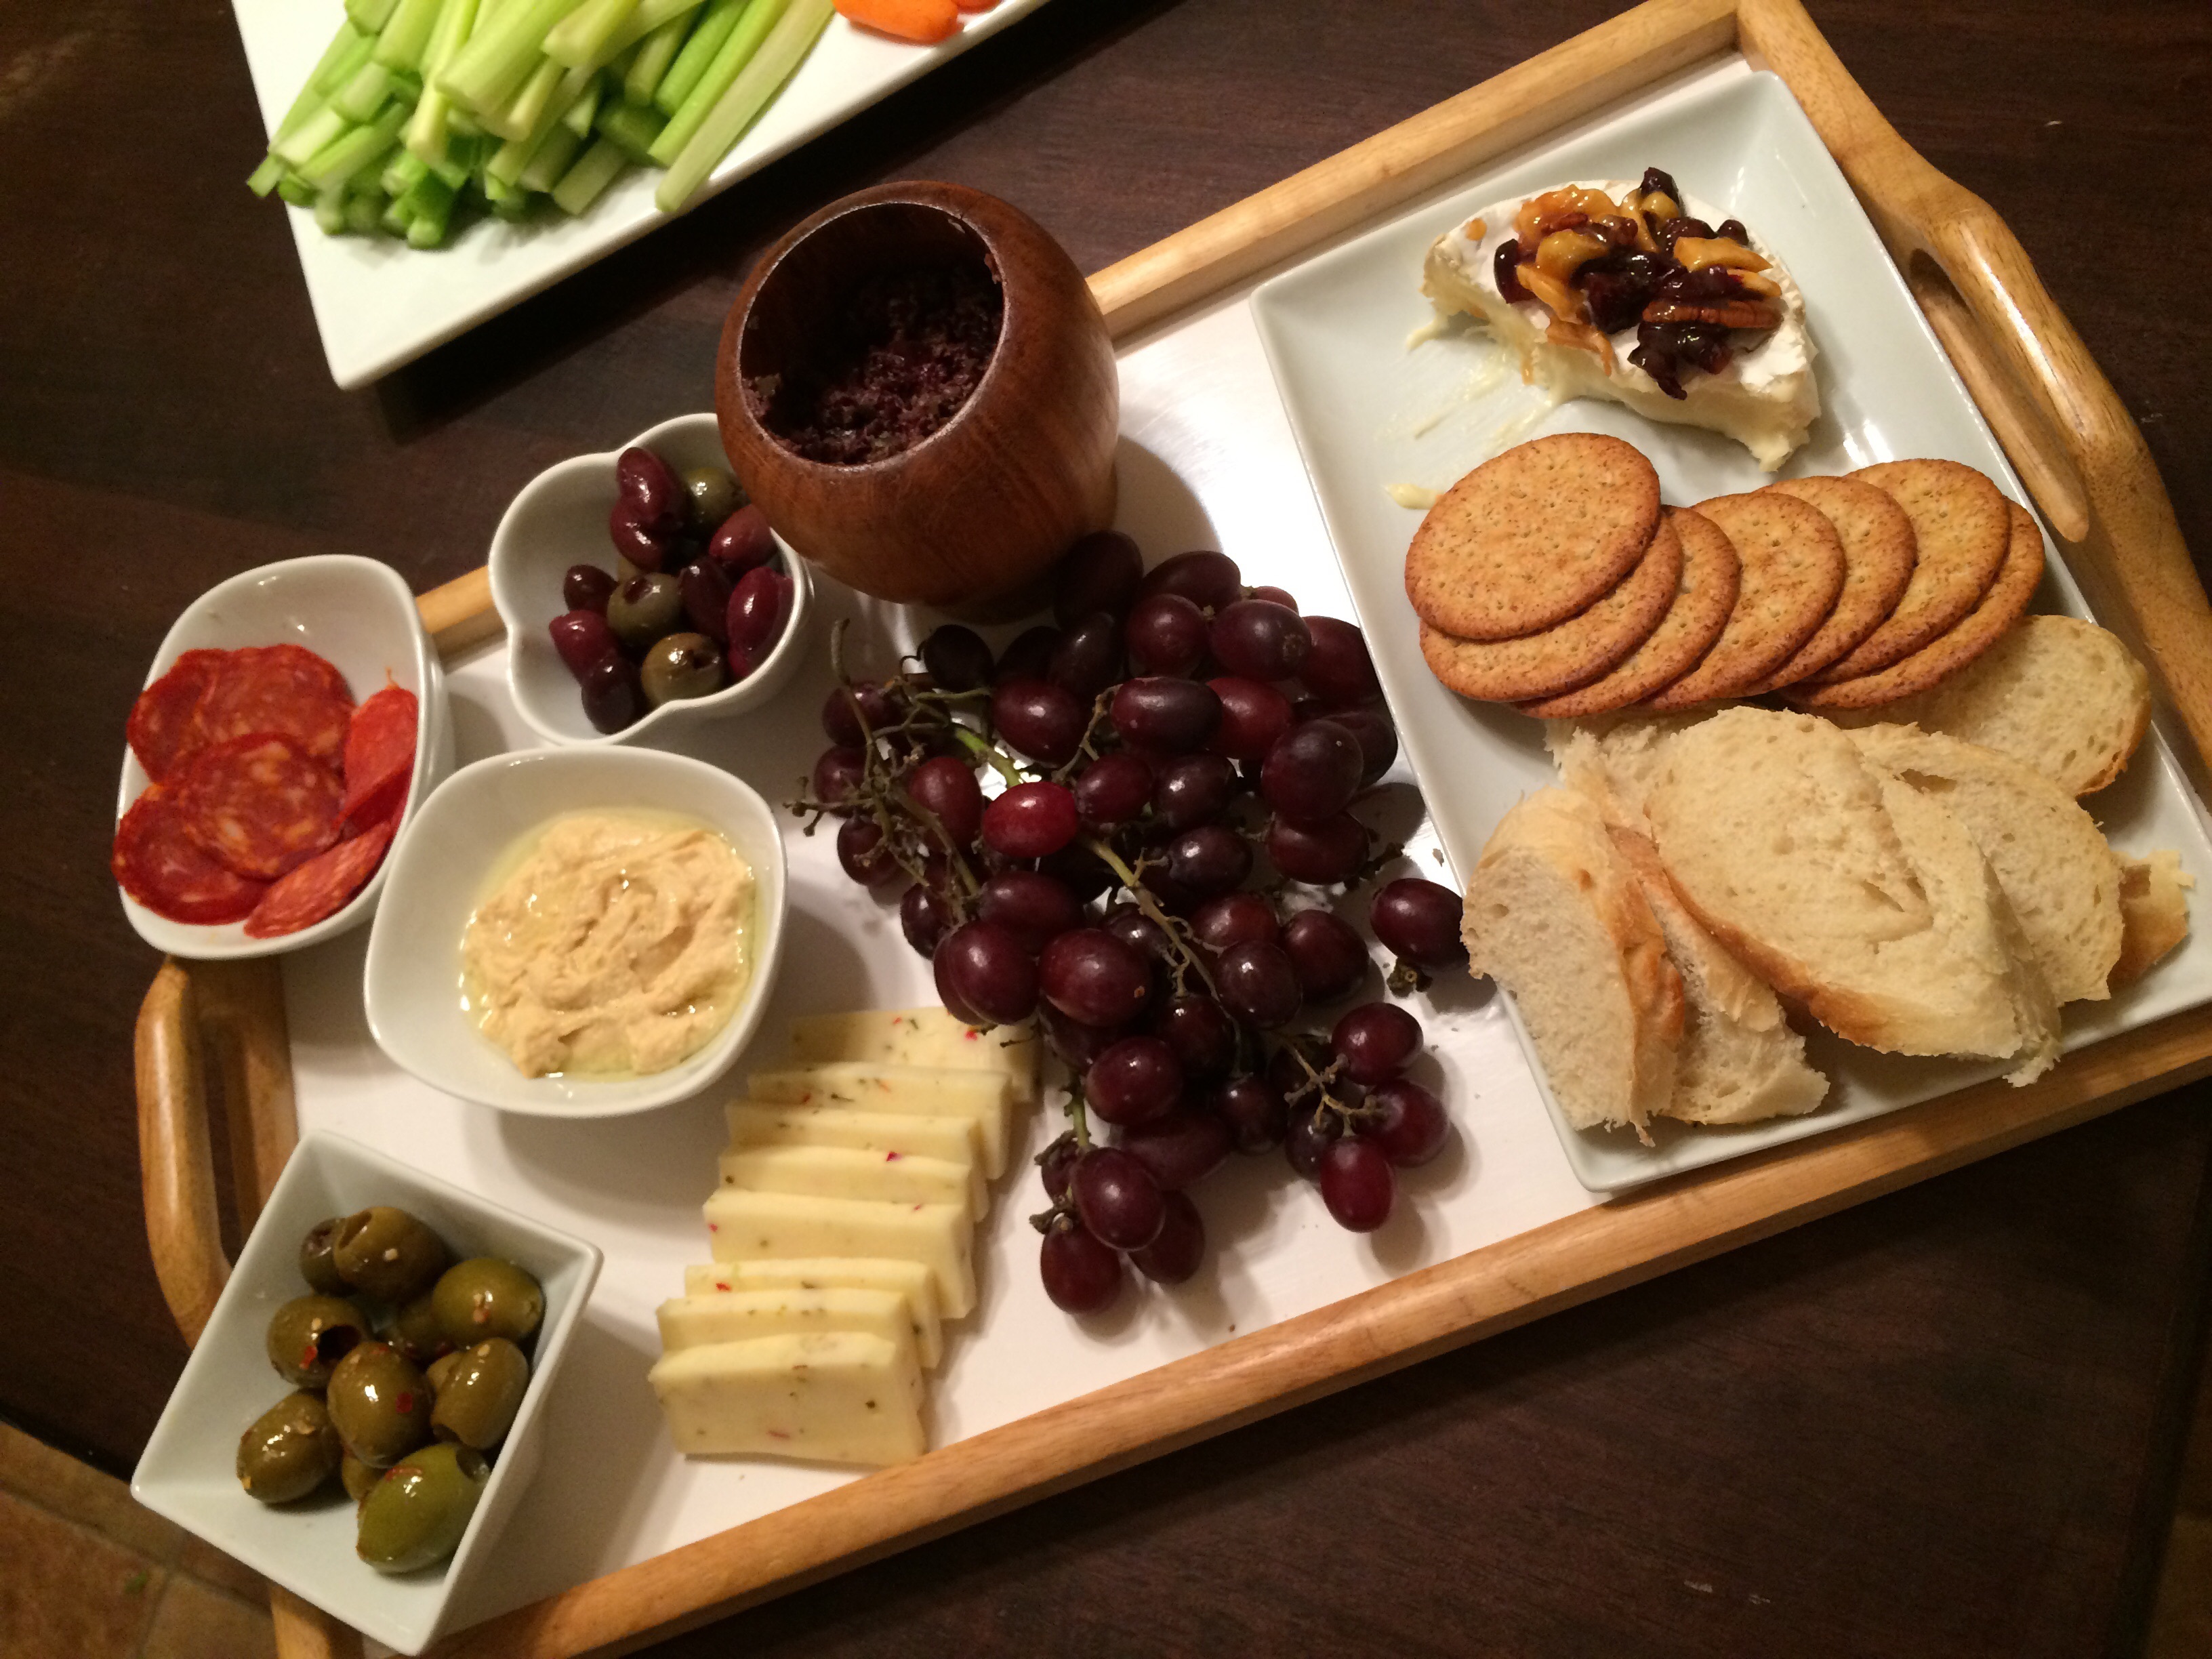
dish, meal, food, produce, breakfast, lunch, cuisine, buffet, asian food, brunch, appetizer, cheese platter